Developable mechanism

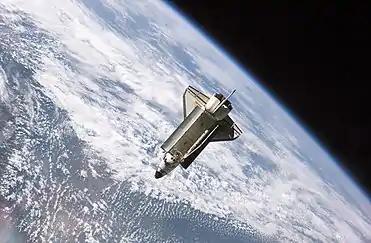
The cargo doors on the space shuttle are simple developable mechanisms because they conform to the exterior of the shuttle during liftoff, they can move, and their hinge lines are aligned with the ruling lines of the shuttle.

Developable surfaces are easy to manufacture and are found in many applications. Developable mechanism can be embedded within these surfaces.